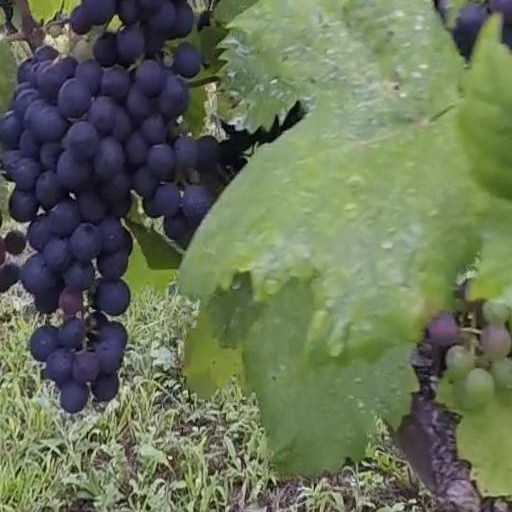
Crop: grape